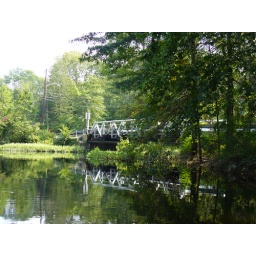
Passic River near whites bridge road